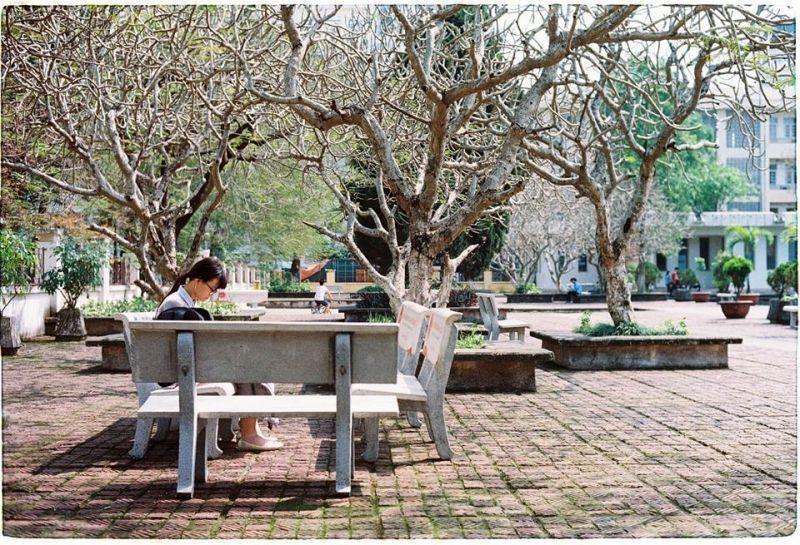
có nhiều chậu cây xuất hiện ở trong khoảng sân